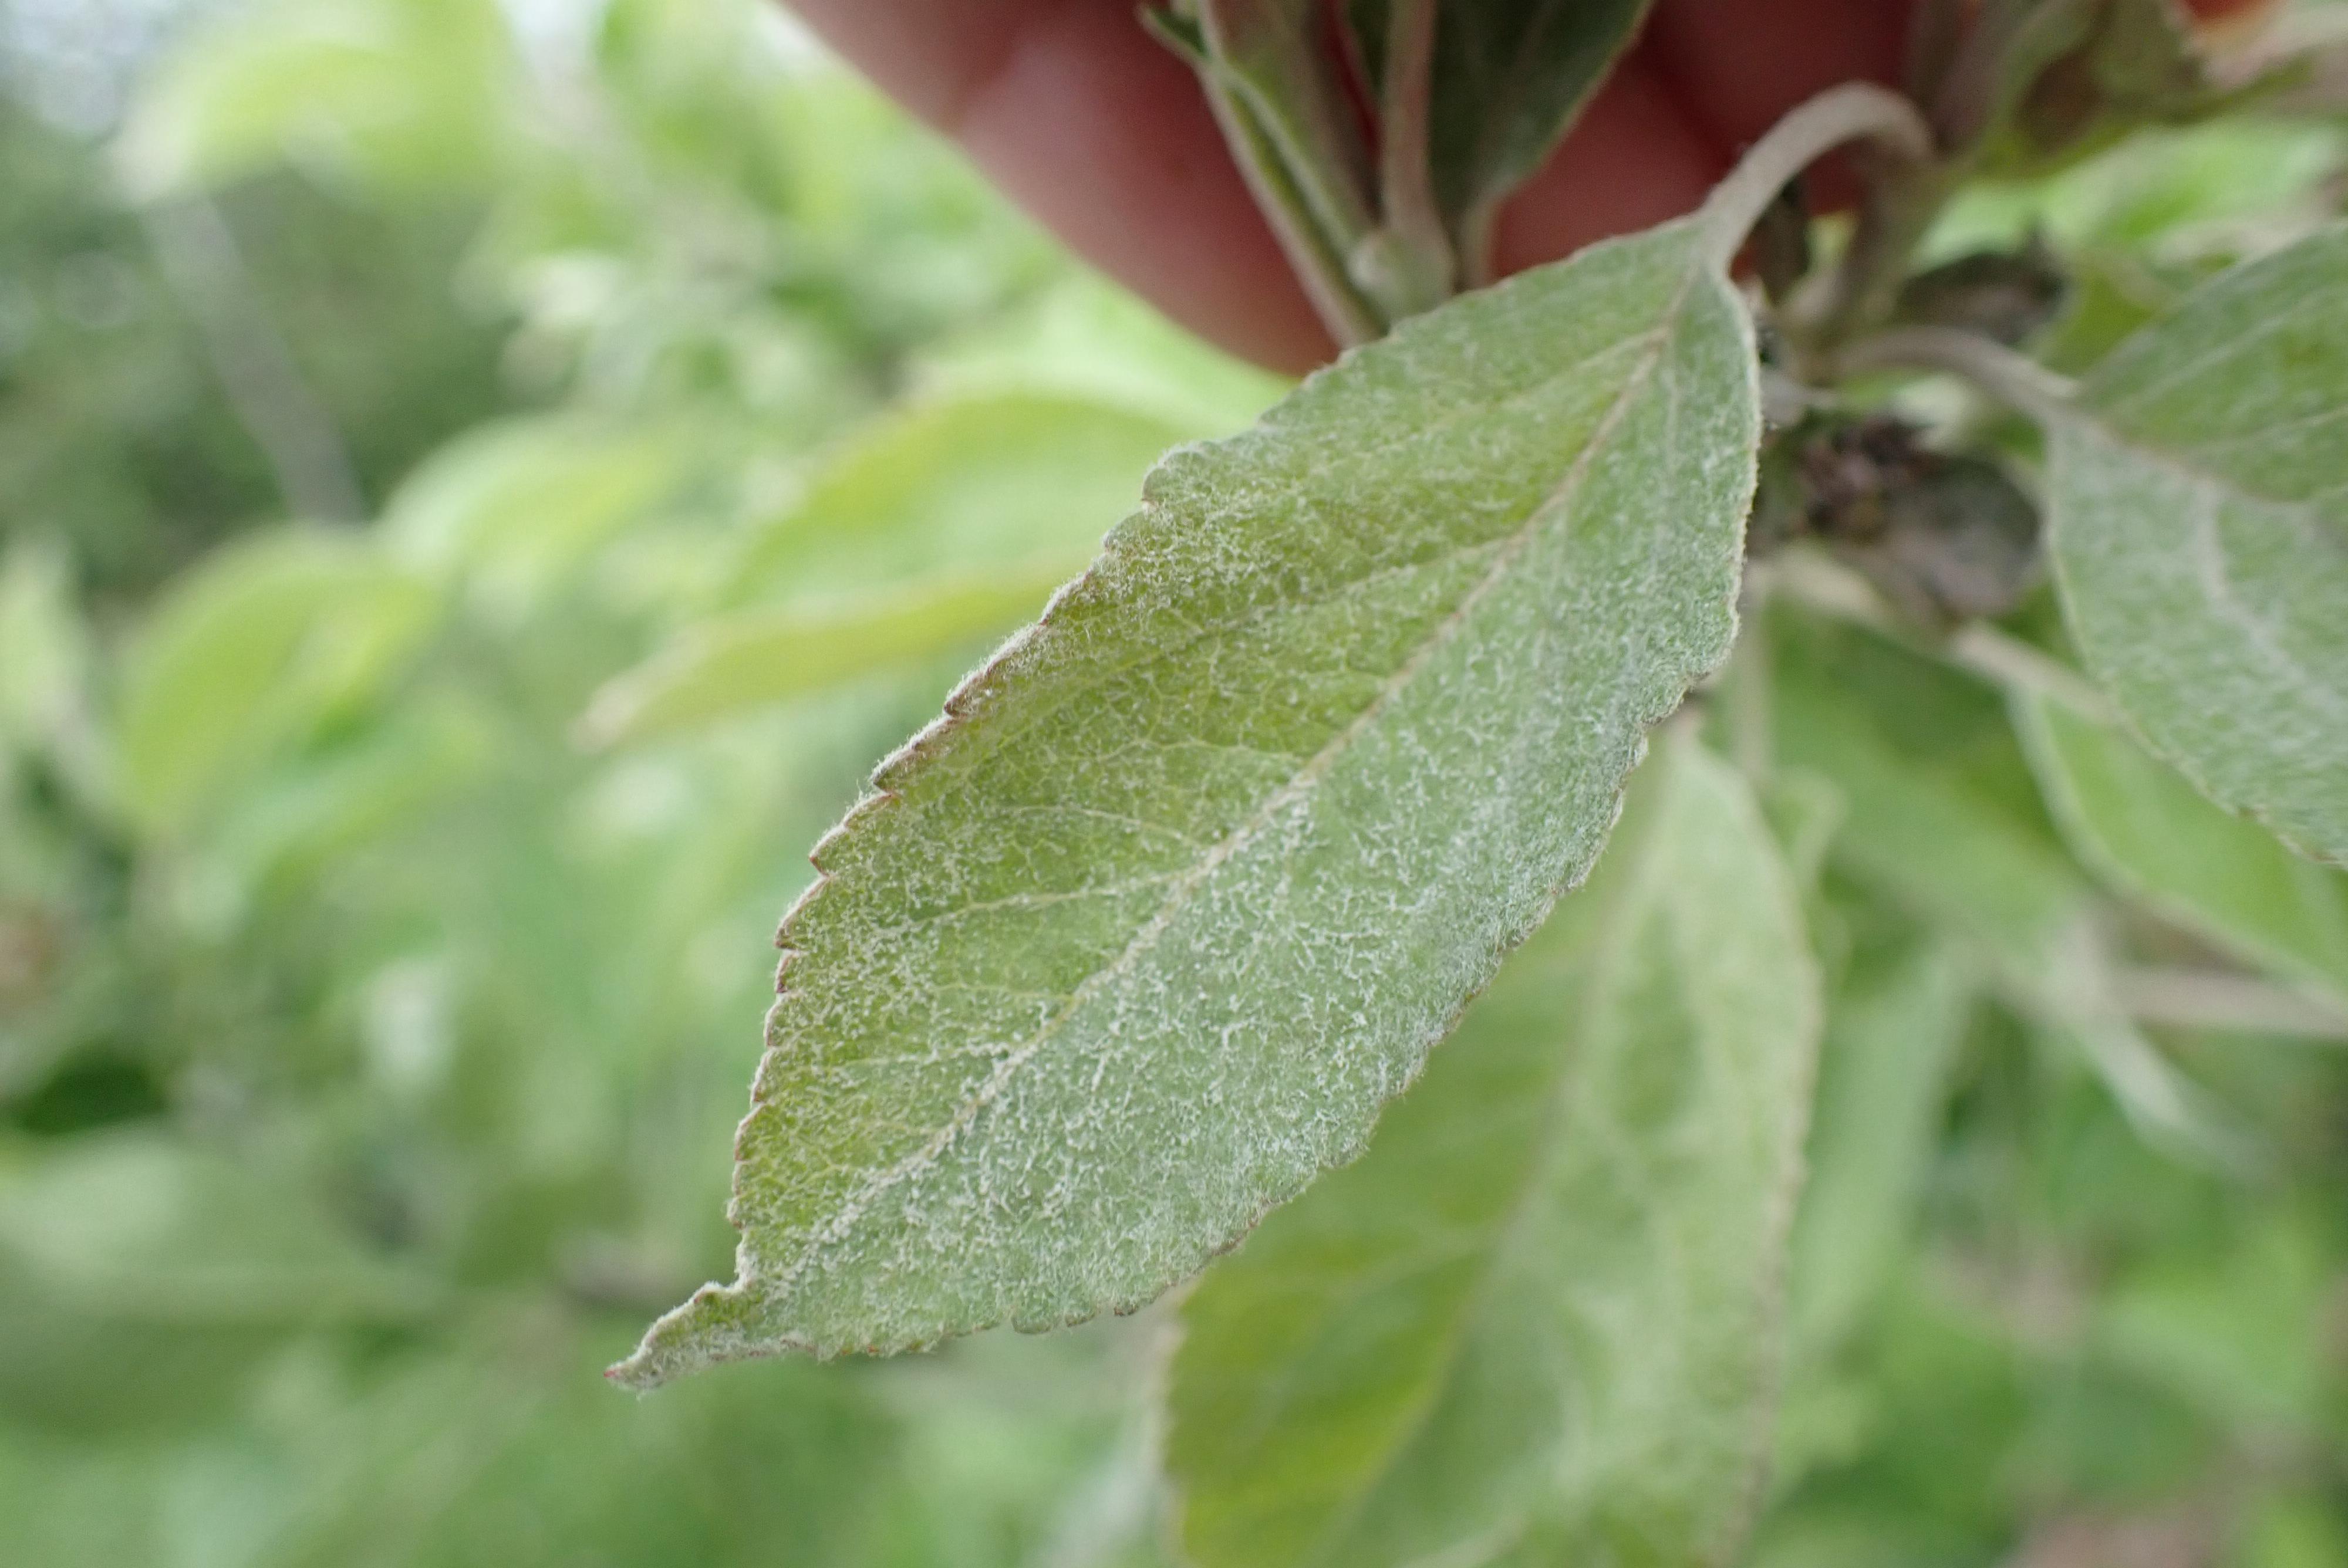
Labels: powdery_mildew